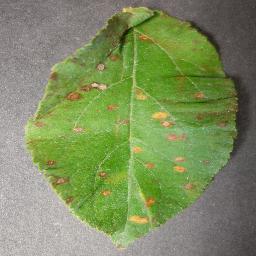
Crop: apple
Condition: cedar_rust